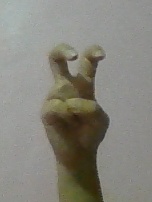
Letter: toot